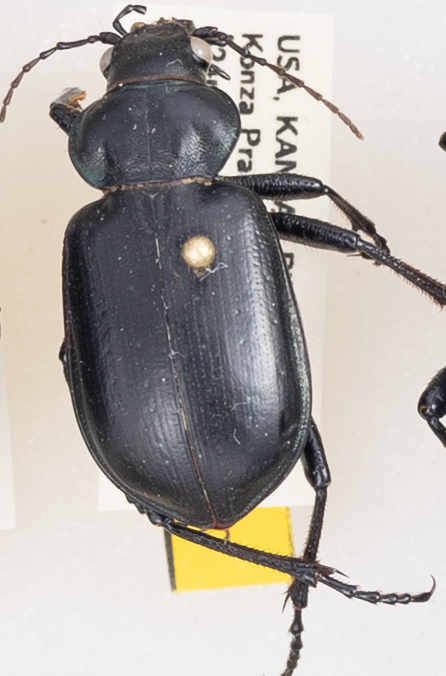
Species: Calosoma affine
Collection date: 2019-08-28
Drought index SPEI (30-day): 2.09
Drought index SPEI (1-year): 1.69
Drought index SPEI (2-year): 0.8